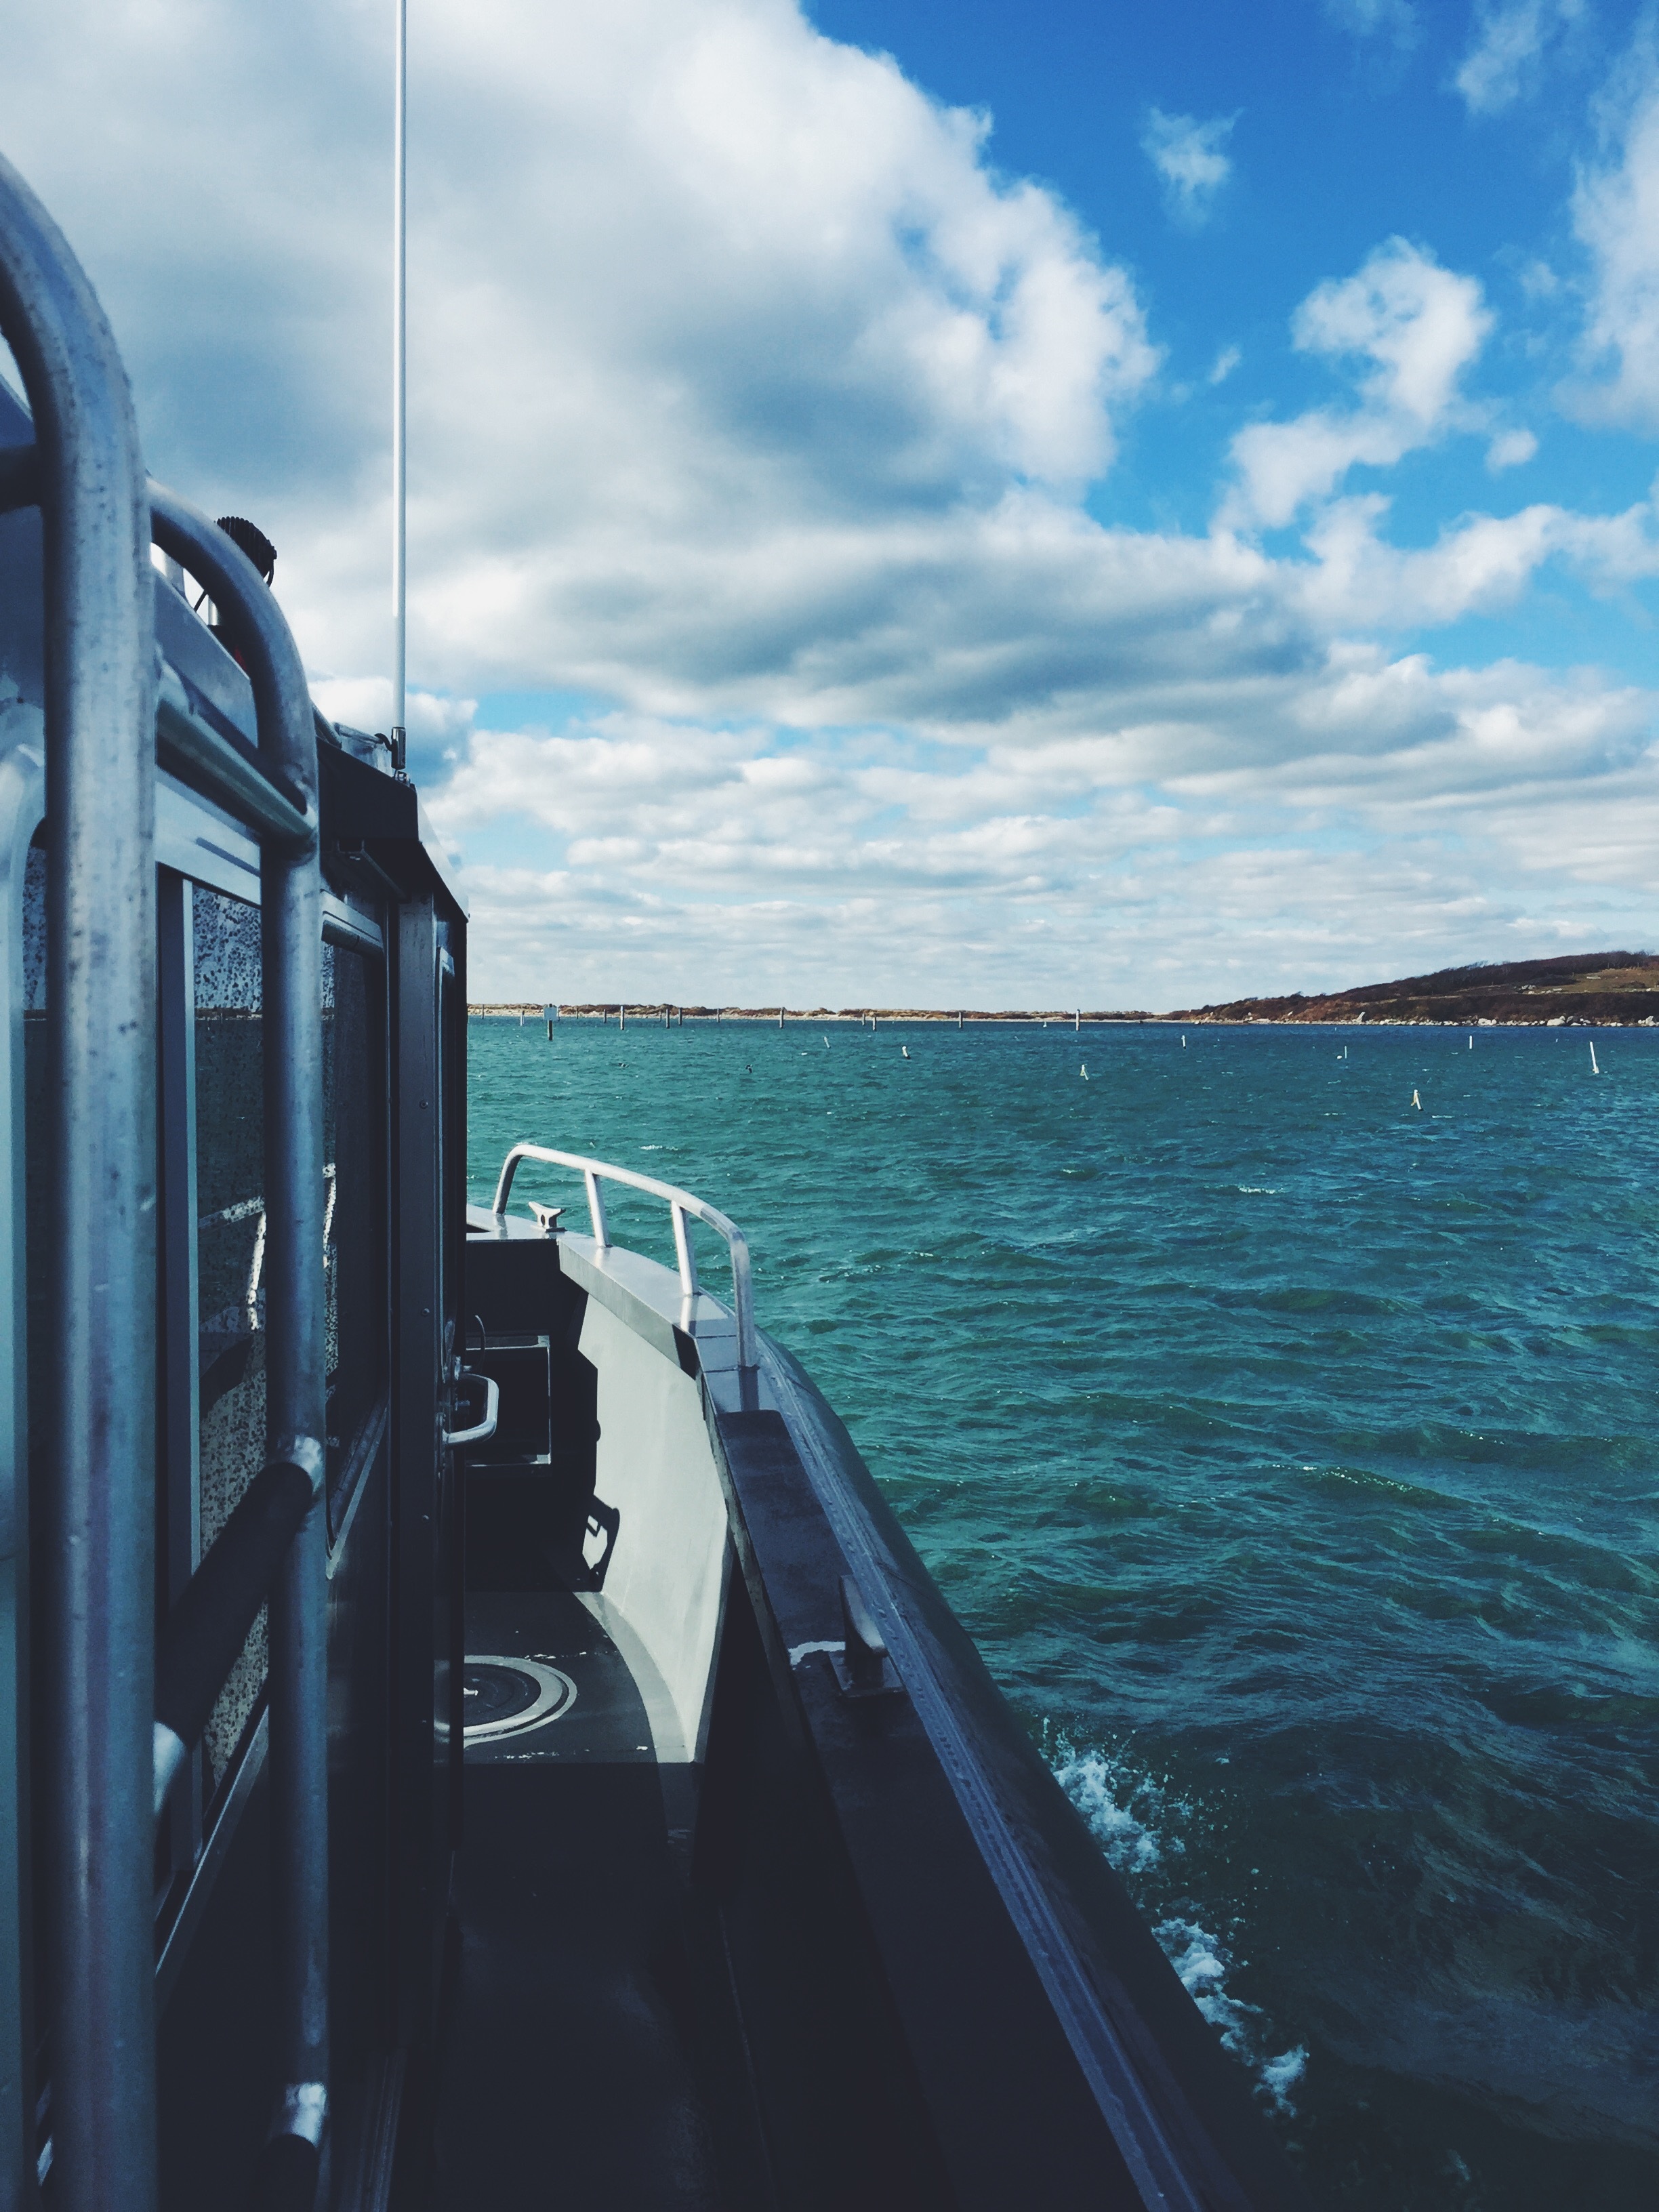
sea, coast, ocean, boat, vehicle, sailing, ferry, watercraft